Ilocos Region

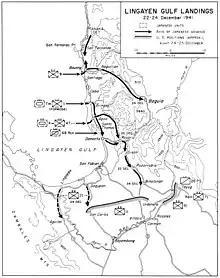
Japanese landings on Lingayen Gulf, 22 Dec 1941

Despite Spanish efforts, the Ilocanos in the northern parts of the region were less easily swayed and remained resistant to Spanish rule. These resentments led to several uprisings throughout the region's history, including the insurrections of Andrés Malong in 1660, Palaris of Pangasinan in 1762, Pedro Almazán in Ilocos Norte in 1661, Diego Silang and Gabriela Silang in 1764 and Basi Revolt in 1807. After the Basi Revolt, tensions culminated in the division of Ilocos into two provinces (Ilocos Norte and Ilocos Sur) on February 2, 1818. The Pangasinans in the south were the last to resist Spanish rule.